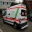
Label: ambulance